Battle of Monmouth

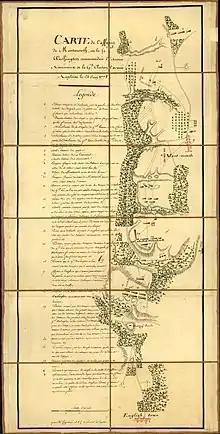
map

The first shots were exchanged around 08:00 in an entirely American skirmish between a small detachment of Rangers and Dickinson's militia. Grayson arrived just in time to deploy his troops in support of the militia near a bridge over a ravine and watch the Rangers withdraw. The bridge was on the Englishtown–Monmouth Court House road and spanned the Spotswood Middle Brook, one of three ravines bordered by marshy wetlands or 'morasses' that cut through what would soon become a battlefield. Other than by bridge, the ravines were negotiable with difficulty by infantry and not at all by artillery; any unit cut off on the wrong side or pinned up against them would find itself in grave danger. When Lee caught up with Grayson shortly after the skirmish, Dickinson, who still believed the British occupied Monmouth Court House in force, strongly urged him not to venture across the brook. With intelligence about British activity still contradictory, Lee lost an hour at the bridge. He did not advance until Lafayette arrived with the rest of the vanguard.